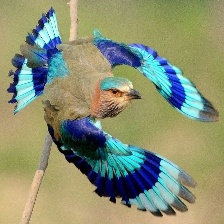
Species: INDIAN ROLLER
Scientific name: CORACIAS BENGHALENSIS